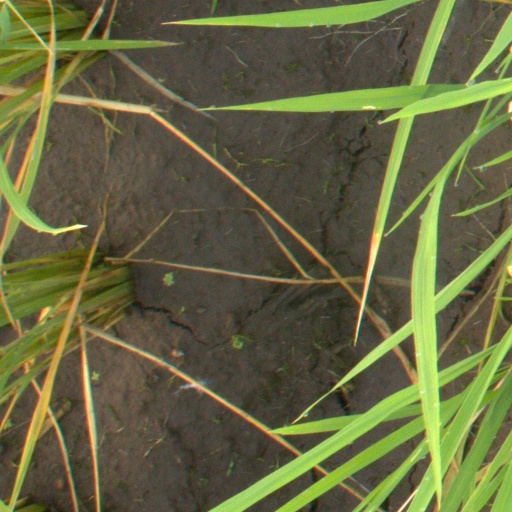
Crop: rice